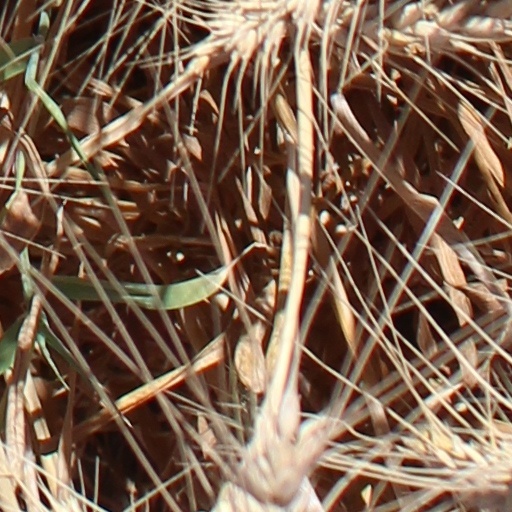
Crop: wheat